Hyundai Motor Company

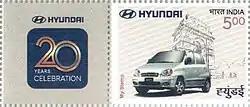
A stamp released to commemorate the 20th anniversary of Hyundai in India

Hyundai Motor India Limited (HMIL) was formed on 6 May 1996. During the entry of Hyundai in 1996, fellow South Korean Daewoo had entered the Indian automobile market just three years before, while Ford, Opel and Honda had entered less than a year back. Hyundai's first car in the country, the Hyundai Santro was launched on 23 September 1998 and was considered a success. It became the second best-selling car in the country from 2000.